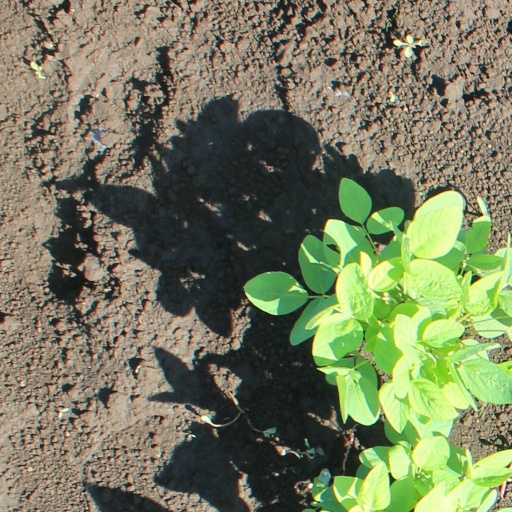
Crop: soybean